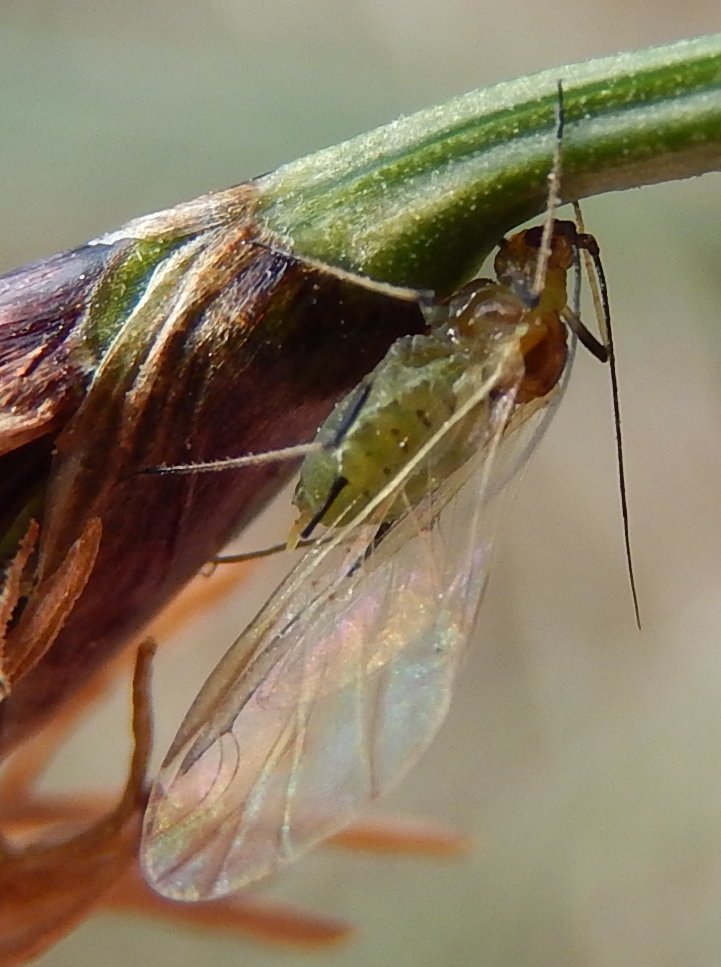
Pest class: english_grain_aphid